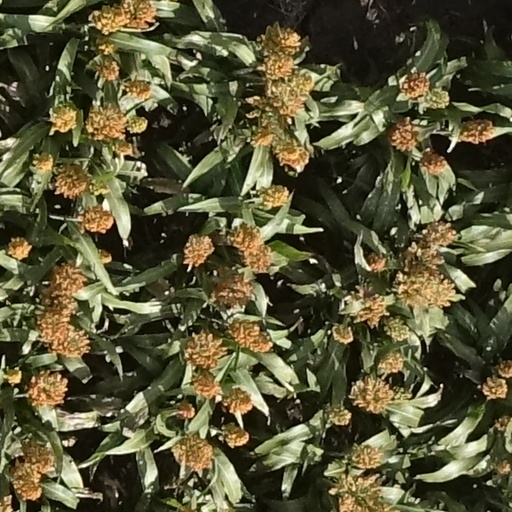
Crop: sorghum